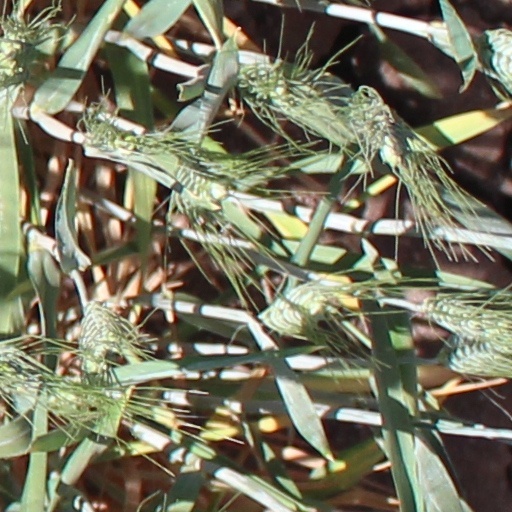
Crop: wheat